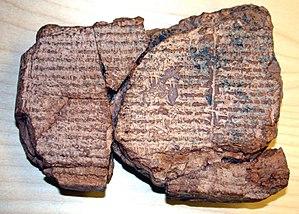
La médecine mésopotamienne est l'une des plus anciennes formes de médecine attestée. Elle est documentée par de nombreuses tablettes cunéiformes rapportant des diagnostics médicaux, des remèdes pharmacologiques, et aussi des rituels de guérison, qui concernent une vaste gamme de problèmes de santé.
Les Enfers mésopotamiens, ou Kur, Ershetu, Irkalla, sont le séjour des morts des Mésopotamiens. Ils sont aussi nommés Arallu ou Ganzer. Ce lieu apparaît dans plusieurs mythes ou épopées mésopotamiens comme la Descente d'Inanna aux Enfers, Nergal et Ereshkigal, Enlil et Ninlil ou encore l’Épopée de Gilgamesh ainsi que dans de nombreux textes d'exorcisme.
La civilisation babylonienne s'épanouit en Mésopotamie du Sud du début du IIᵉ millénaire av. J.‑C. jusqu'au début de notre ère. Elle prit corps à partir de l'héritage des civilisations du Sud mésopotamien plus anciennes dont elle est historiquement la prolongation. Elle prend corps avec l'affirmation politique de Babylone, État qui fut à partir du XVIIIᵉ siècle av. J.-C. l'entité politique dominant le Sud mésopotamien, et ce pendant plus d'un millénaire.